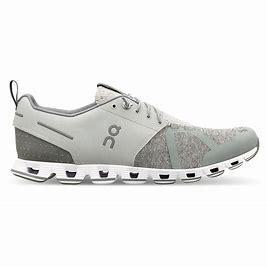
Brand: ON
Model: Cloud Terry